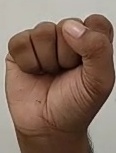
ASL sign: S